Bristol LH

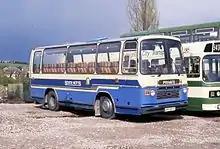
An LHS coach with Plaxton Supreme V body

For the standard LH the 41-seat Plaxton coach and 43-seat ECW bus were most widely used; the bus bodies manufactured in Belfast by Alexander for Ulsterbus had 45 seats, East Midland Motor Services' ten 1969 buses were the only ones with Willowbrook bodies, as built they had 45 seats but with a 3+2 seating arrangement in three rows forward of the rear bench, making room for a pram pen, they were also unusual in carrying no grille badge. The LHS was produced as both buses and coaches with 26 to 35 seats. The LHL had up to 53 seats as a coach or 55 as a bus. Between 1975 and 1982 Vanplan built eight with delivery van bodies.